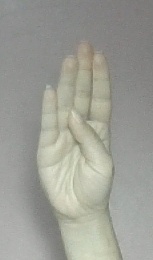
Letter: kaaf